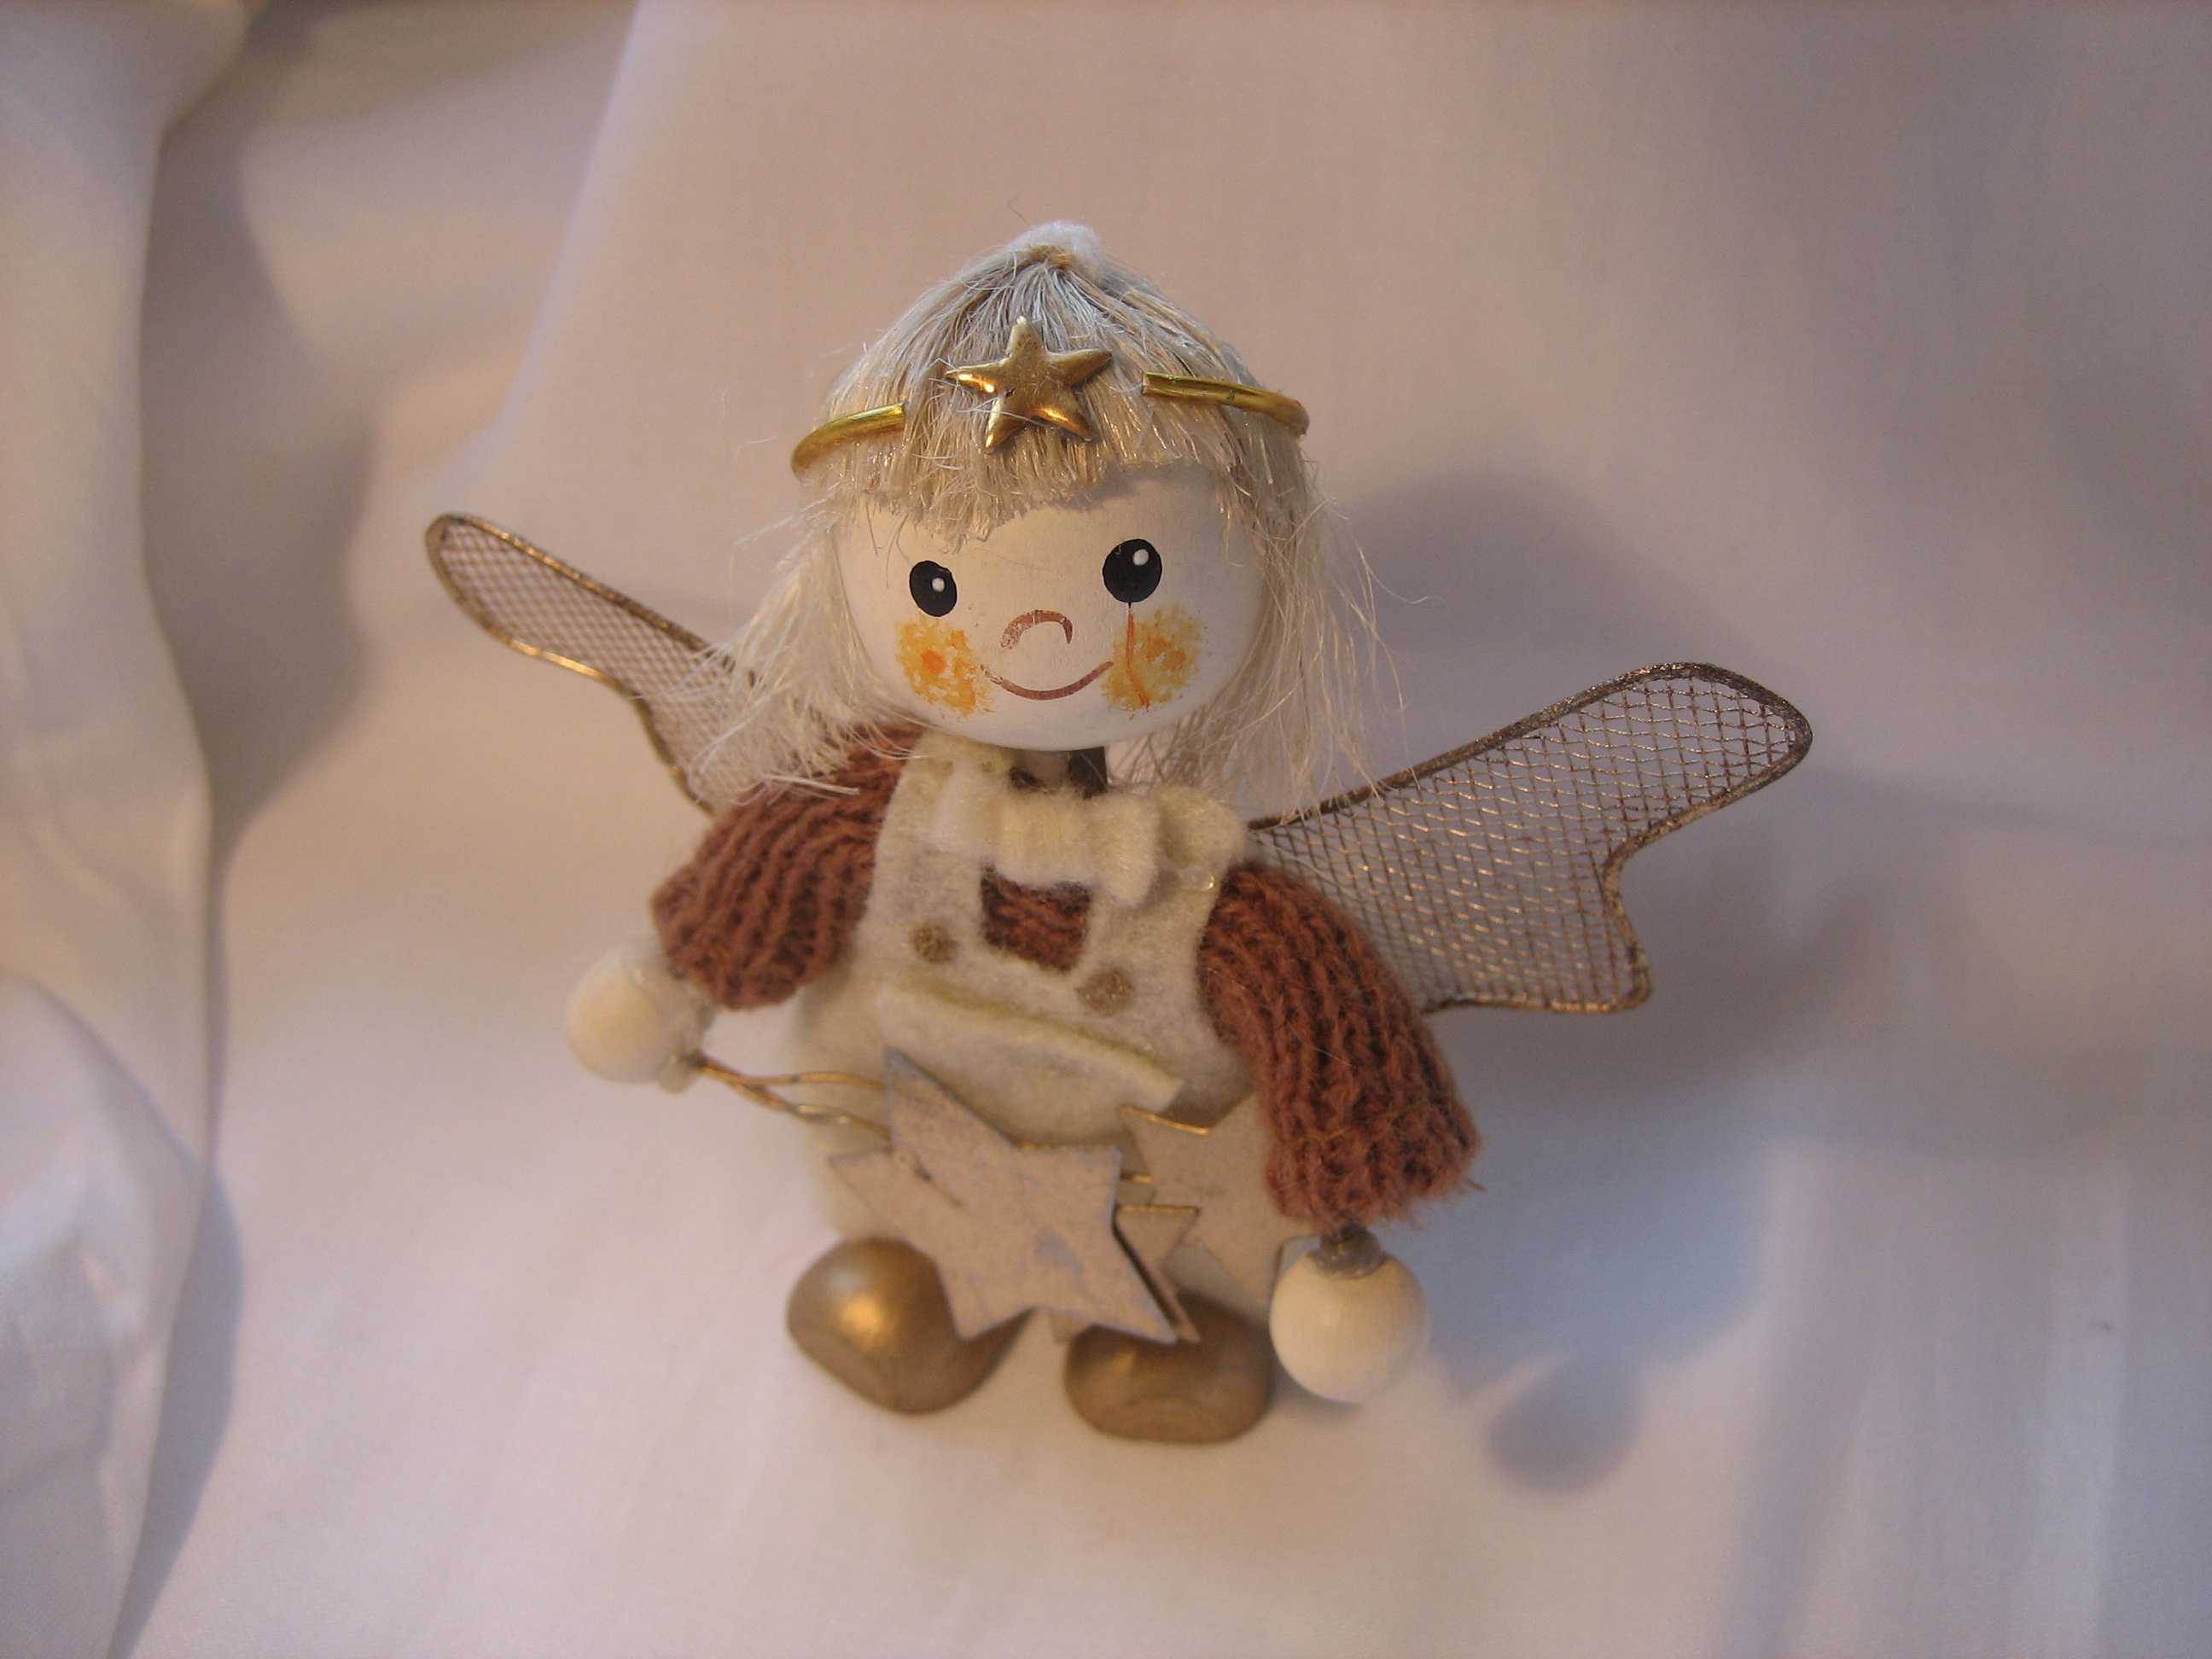
white, flower, christmas, toy, doll, angel, figurine, guardian angel, stuffed toy